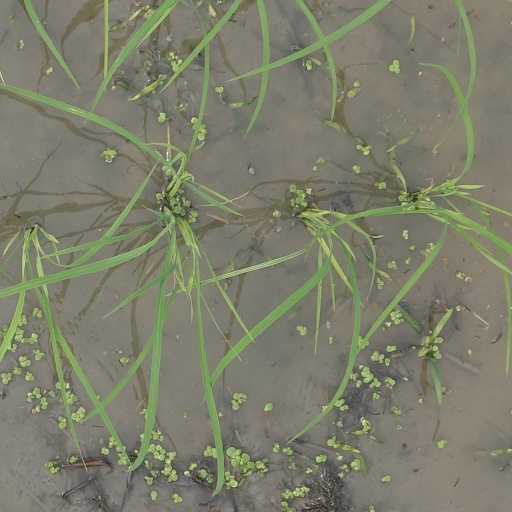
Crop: rice